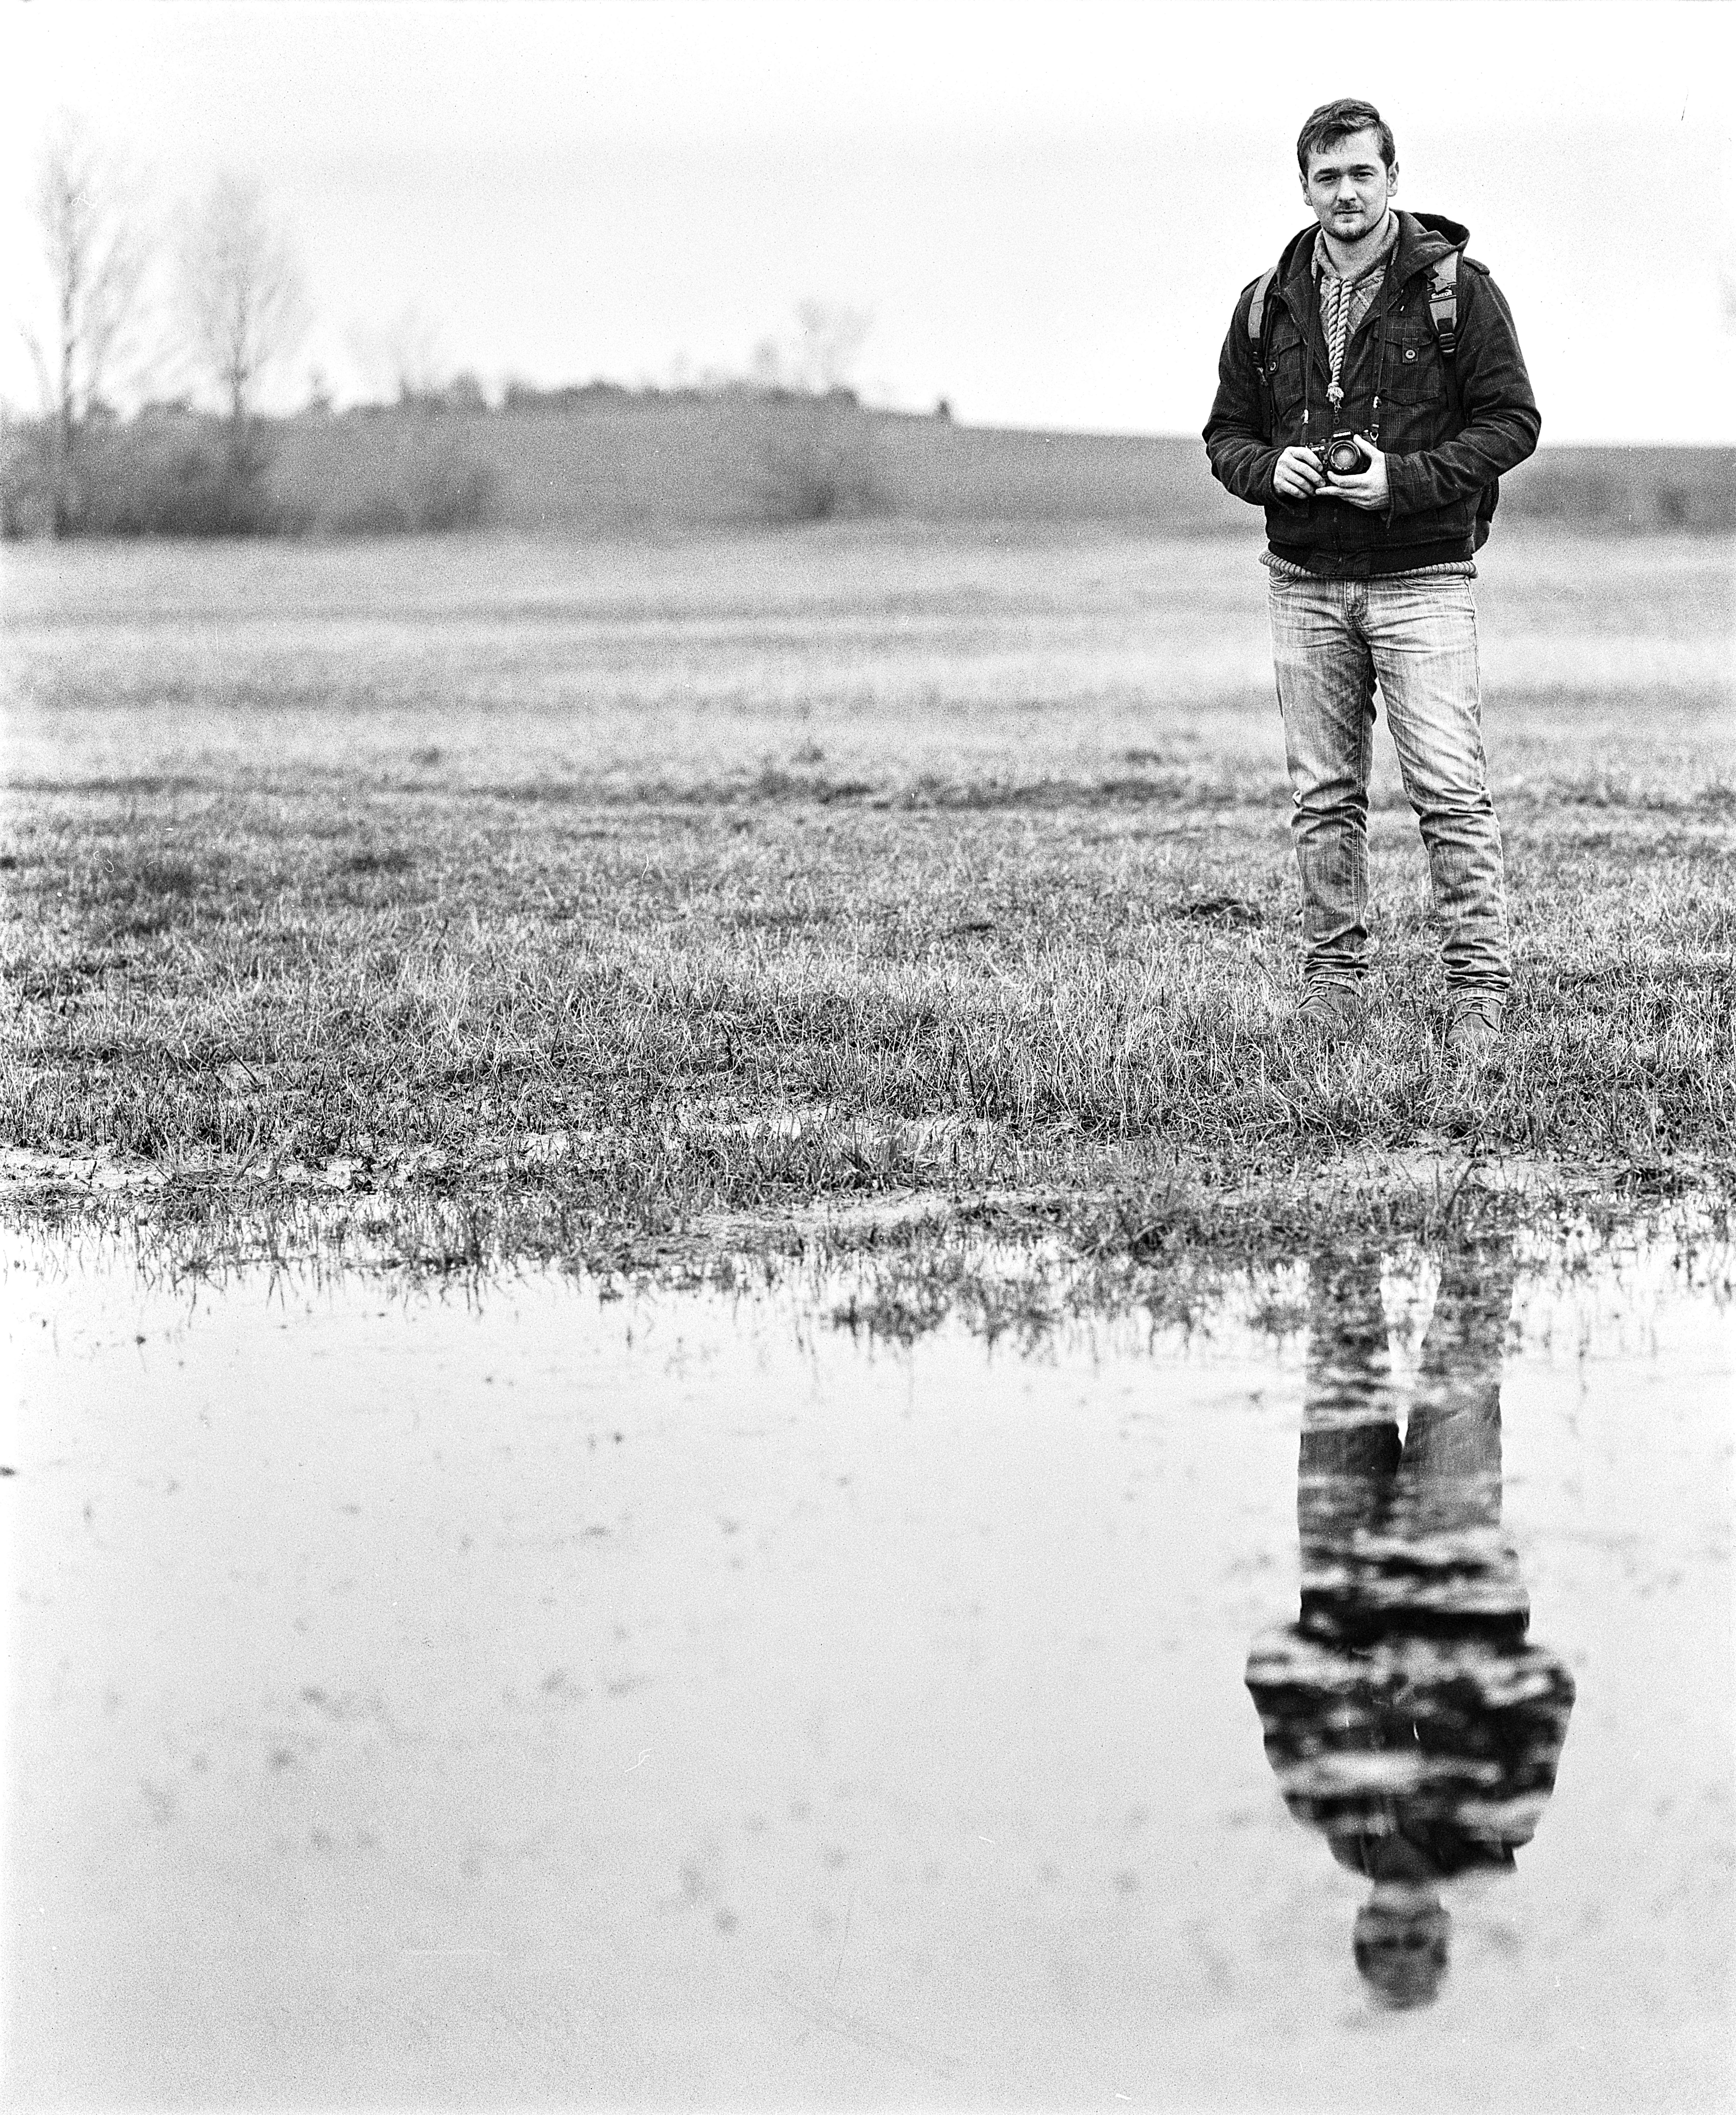
water, snow, winter, black and white, camera, photography, photographer, travel, male, young, reflection, journey, weather, monochrome, smiling, outdoors, photograph, handsome, young man, monochrome photography